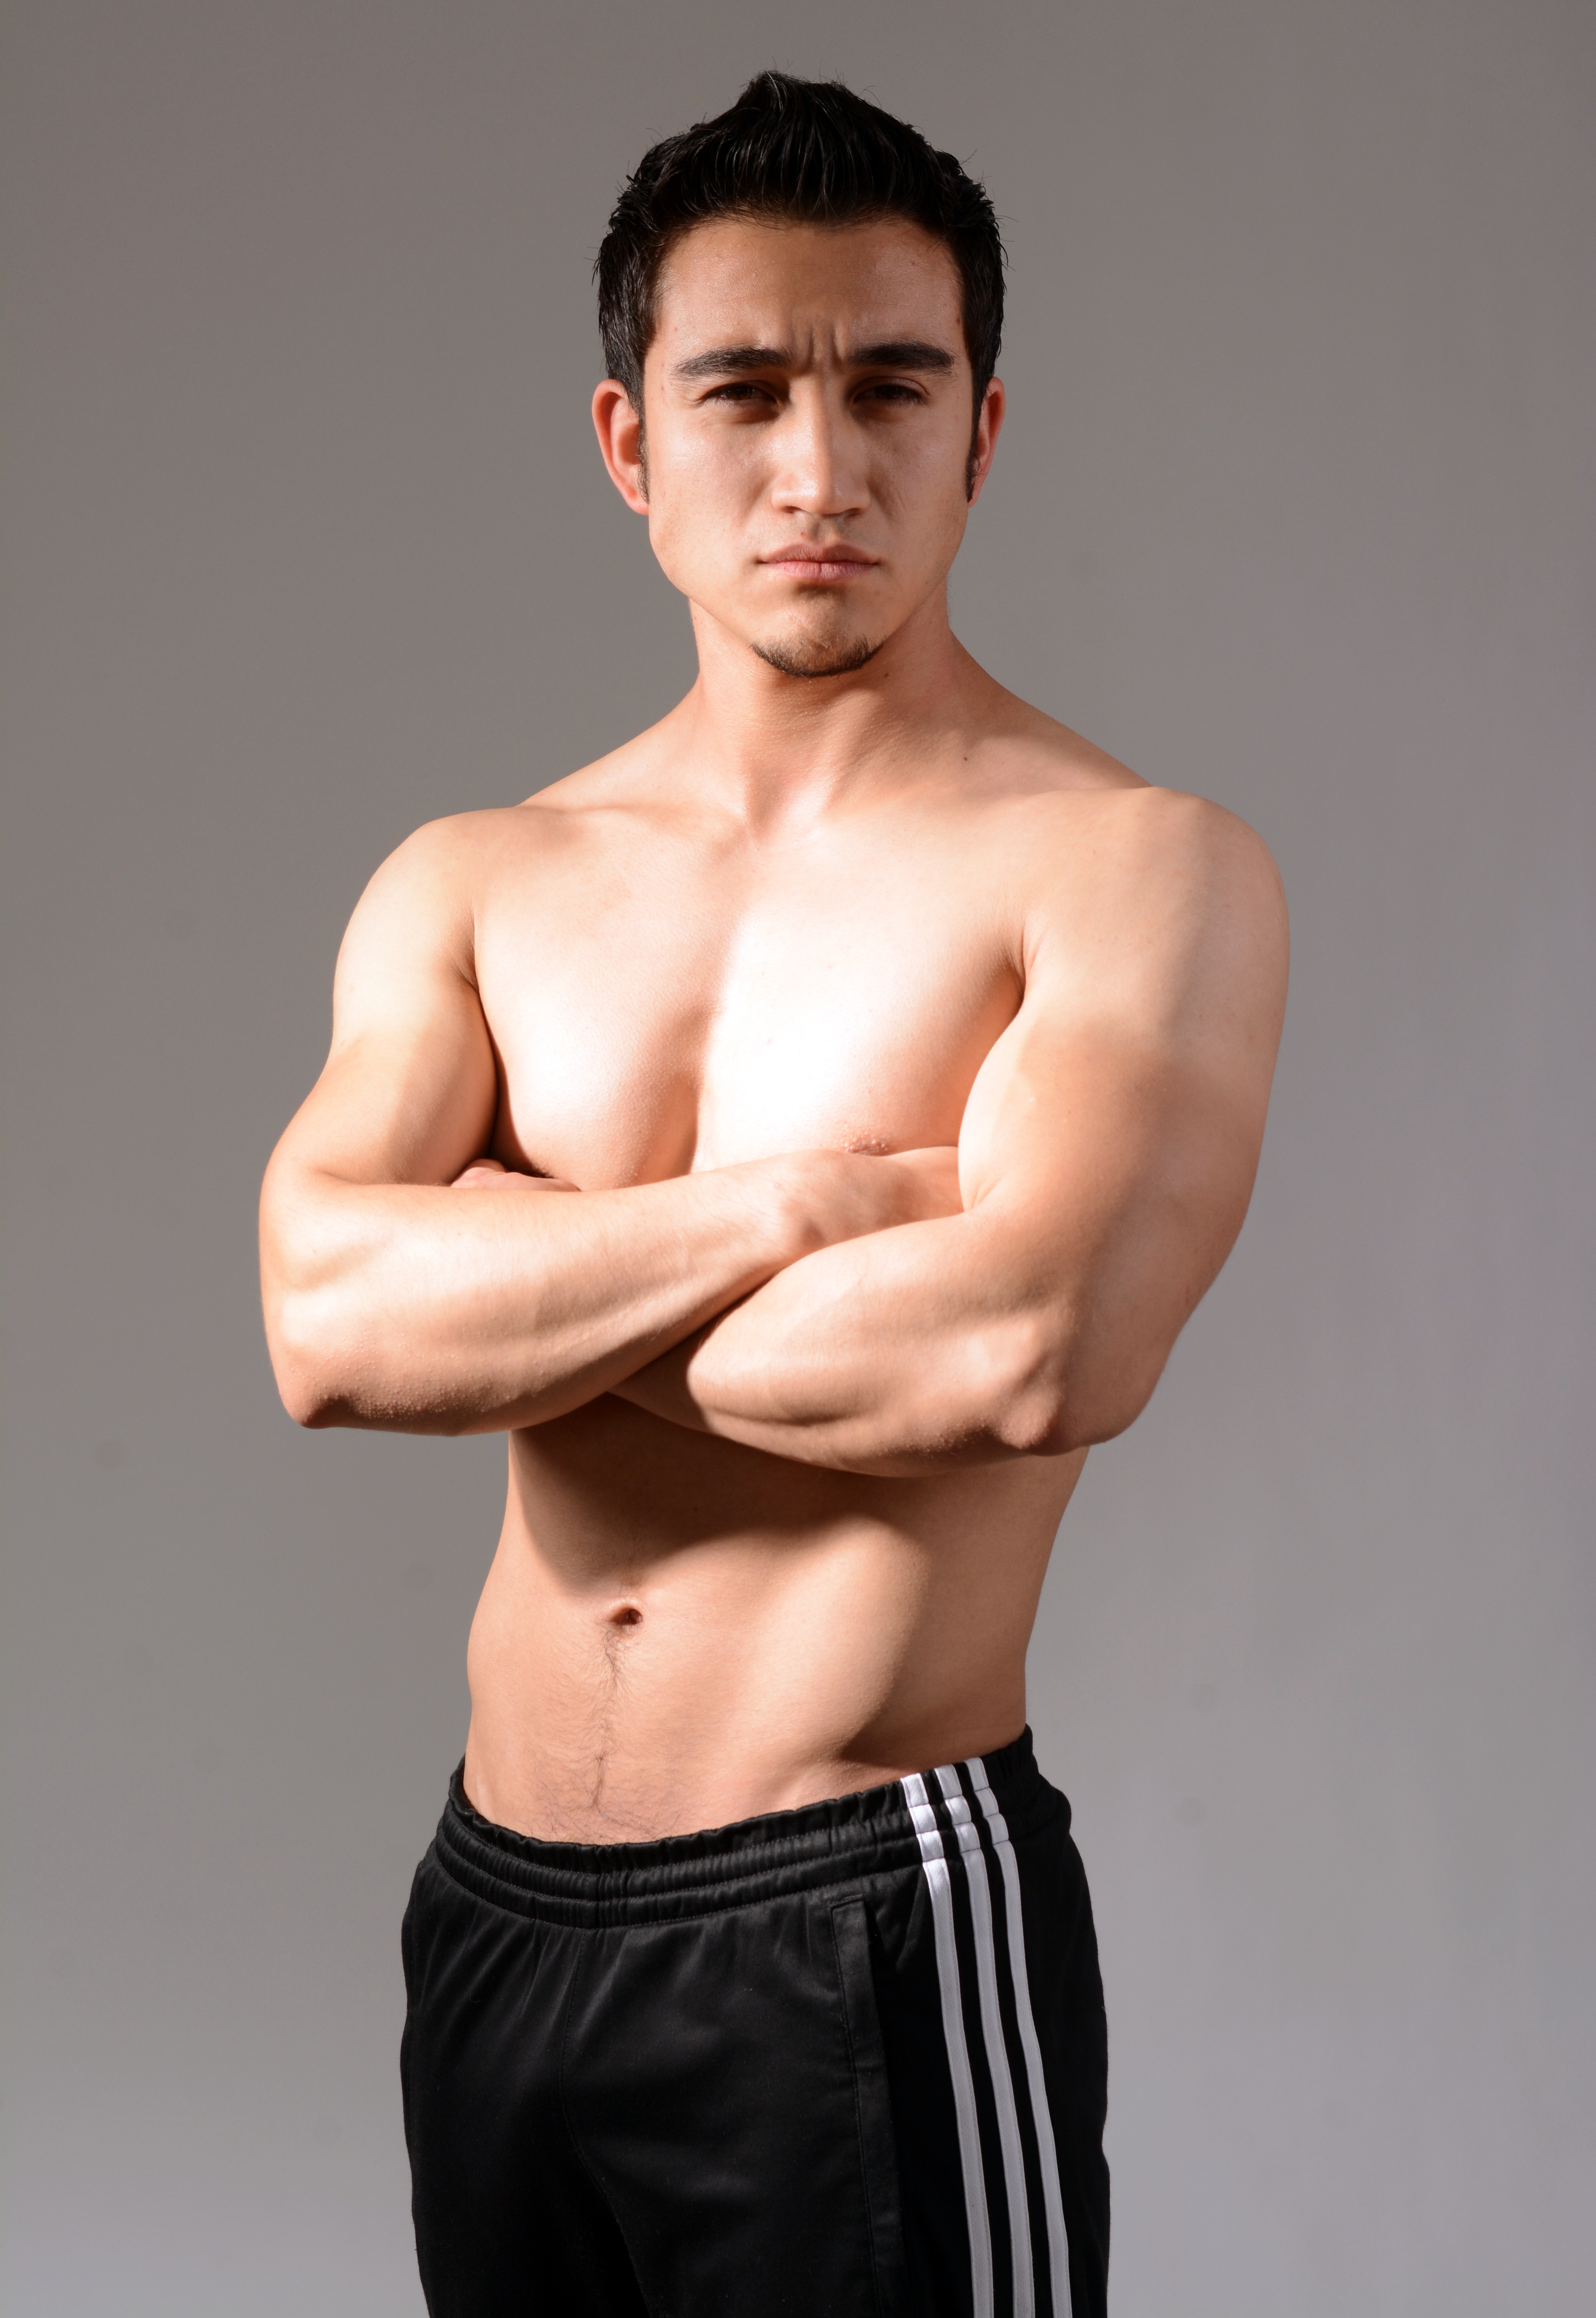
man, person, sport, trunk, male, model, clothing, exercise, arm, fitness, muscle, chest, human body, shirtless, men, dumbbells, body, abdomen, briefs, underpants, pilates, face man, body man, dumbbell exercise, weight training, barechestedness, undergarment, physical fitness, active undergarment, biceps curl, wrestler